Answer in natural language. Which object is closer to the camera taking this photo, Doorway (highlighted by a blue box) or Doorway (highlighted by a green box)? Choose between the following options: Doorway (highlighted by a blue box) or Doorway (highlighted by a green box)
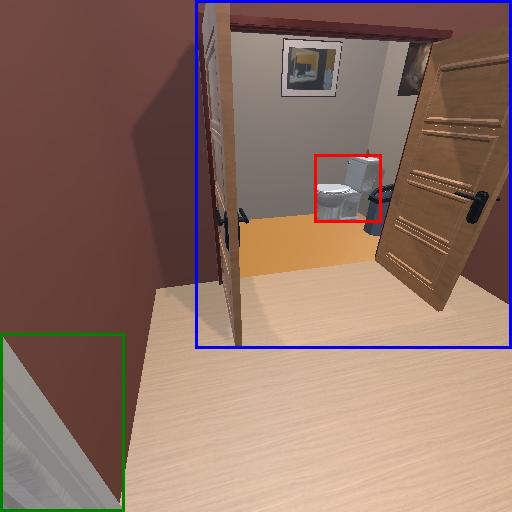
<answer>Doorway (highlighted by a green box)</answer>